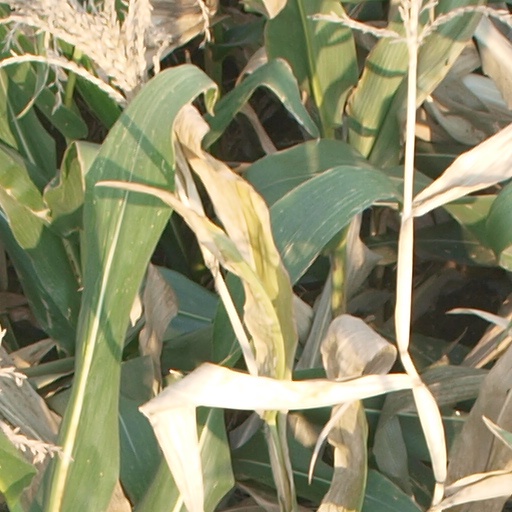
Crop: maize; corn